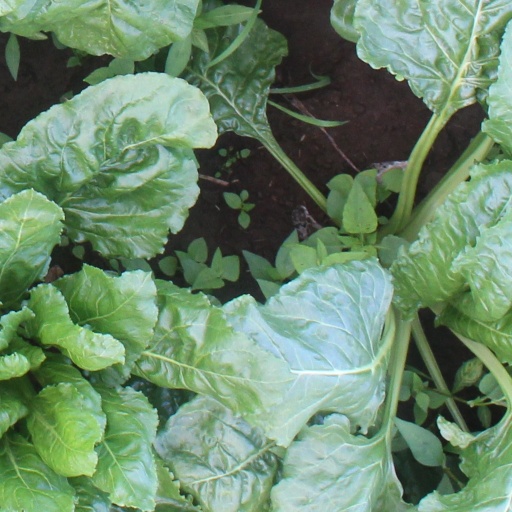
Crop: sugar beet